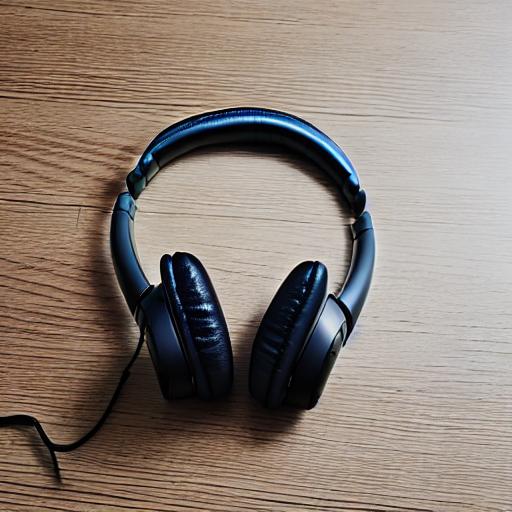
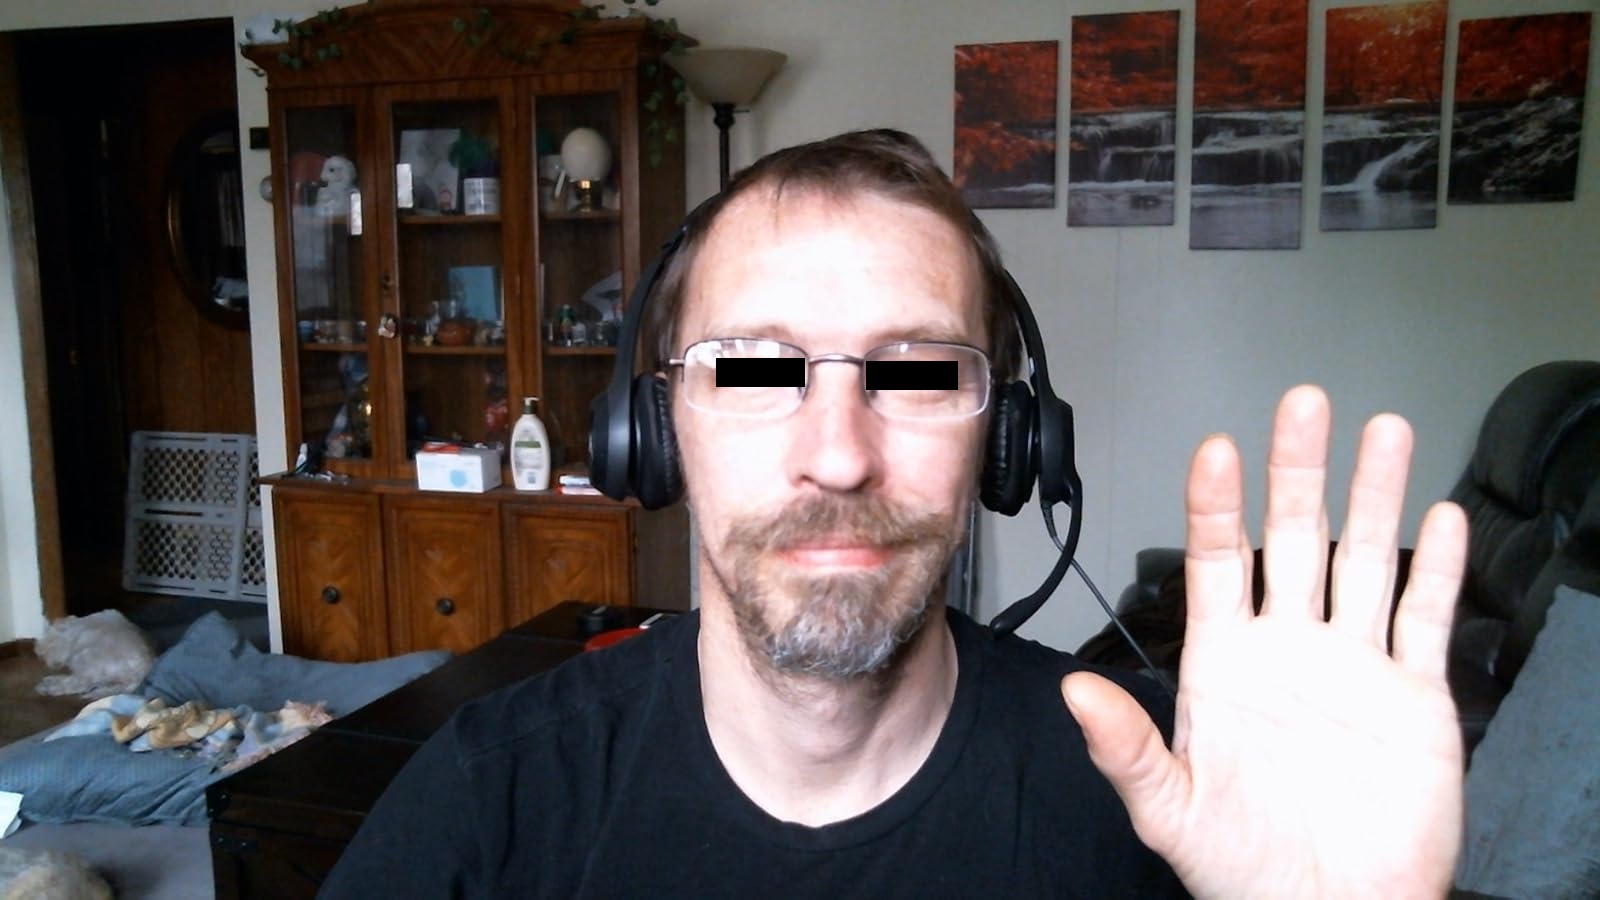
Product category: headphones
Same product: no